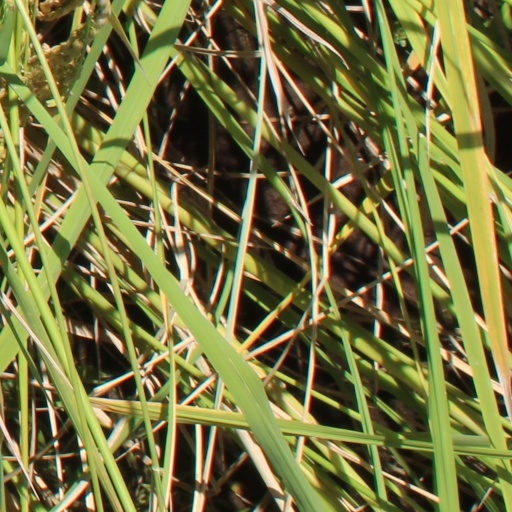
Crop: rice